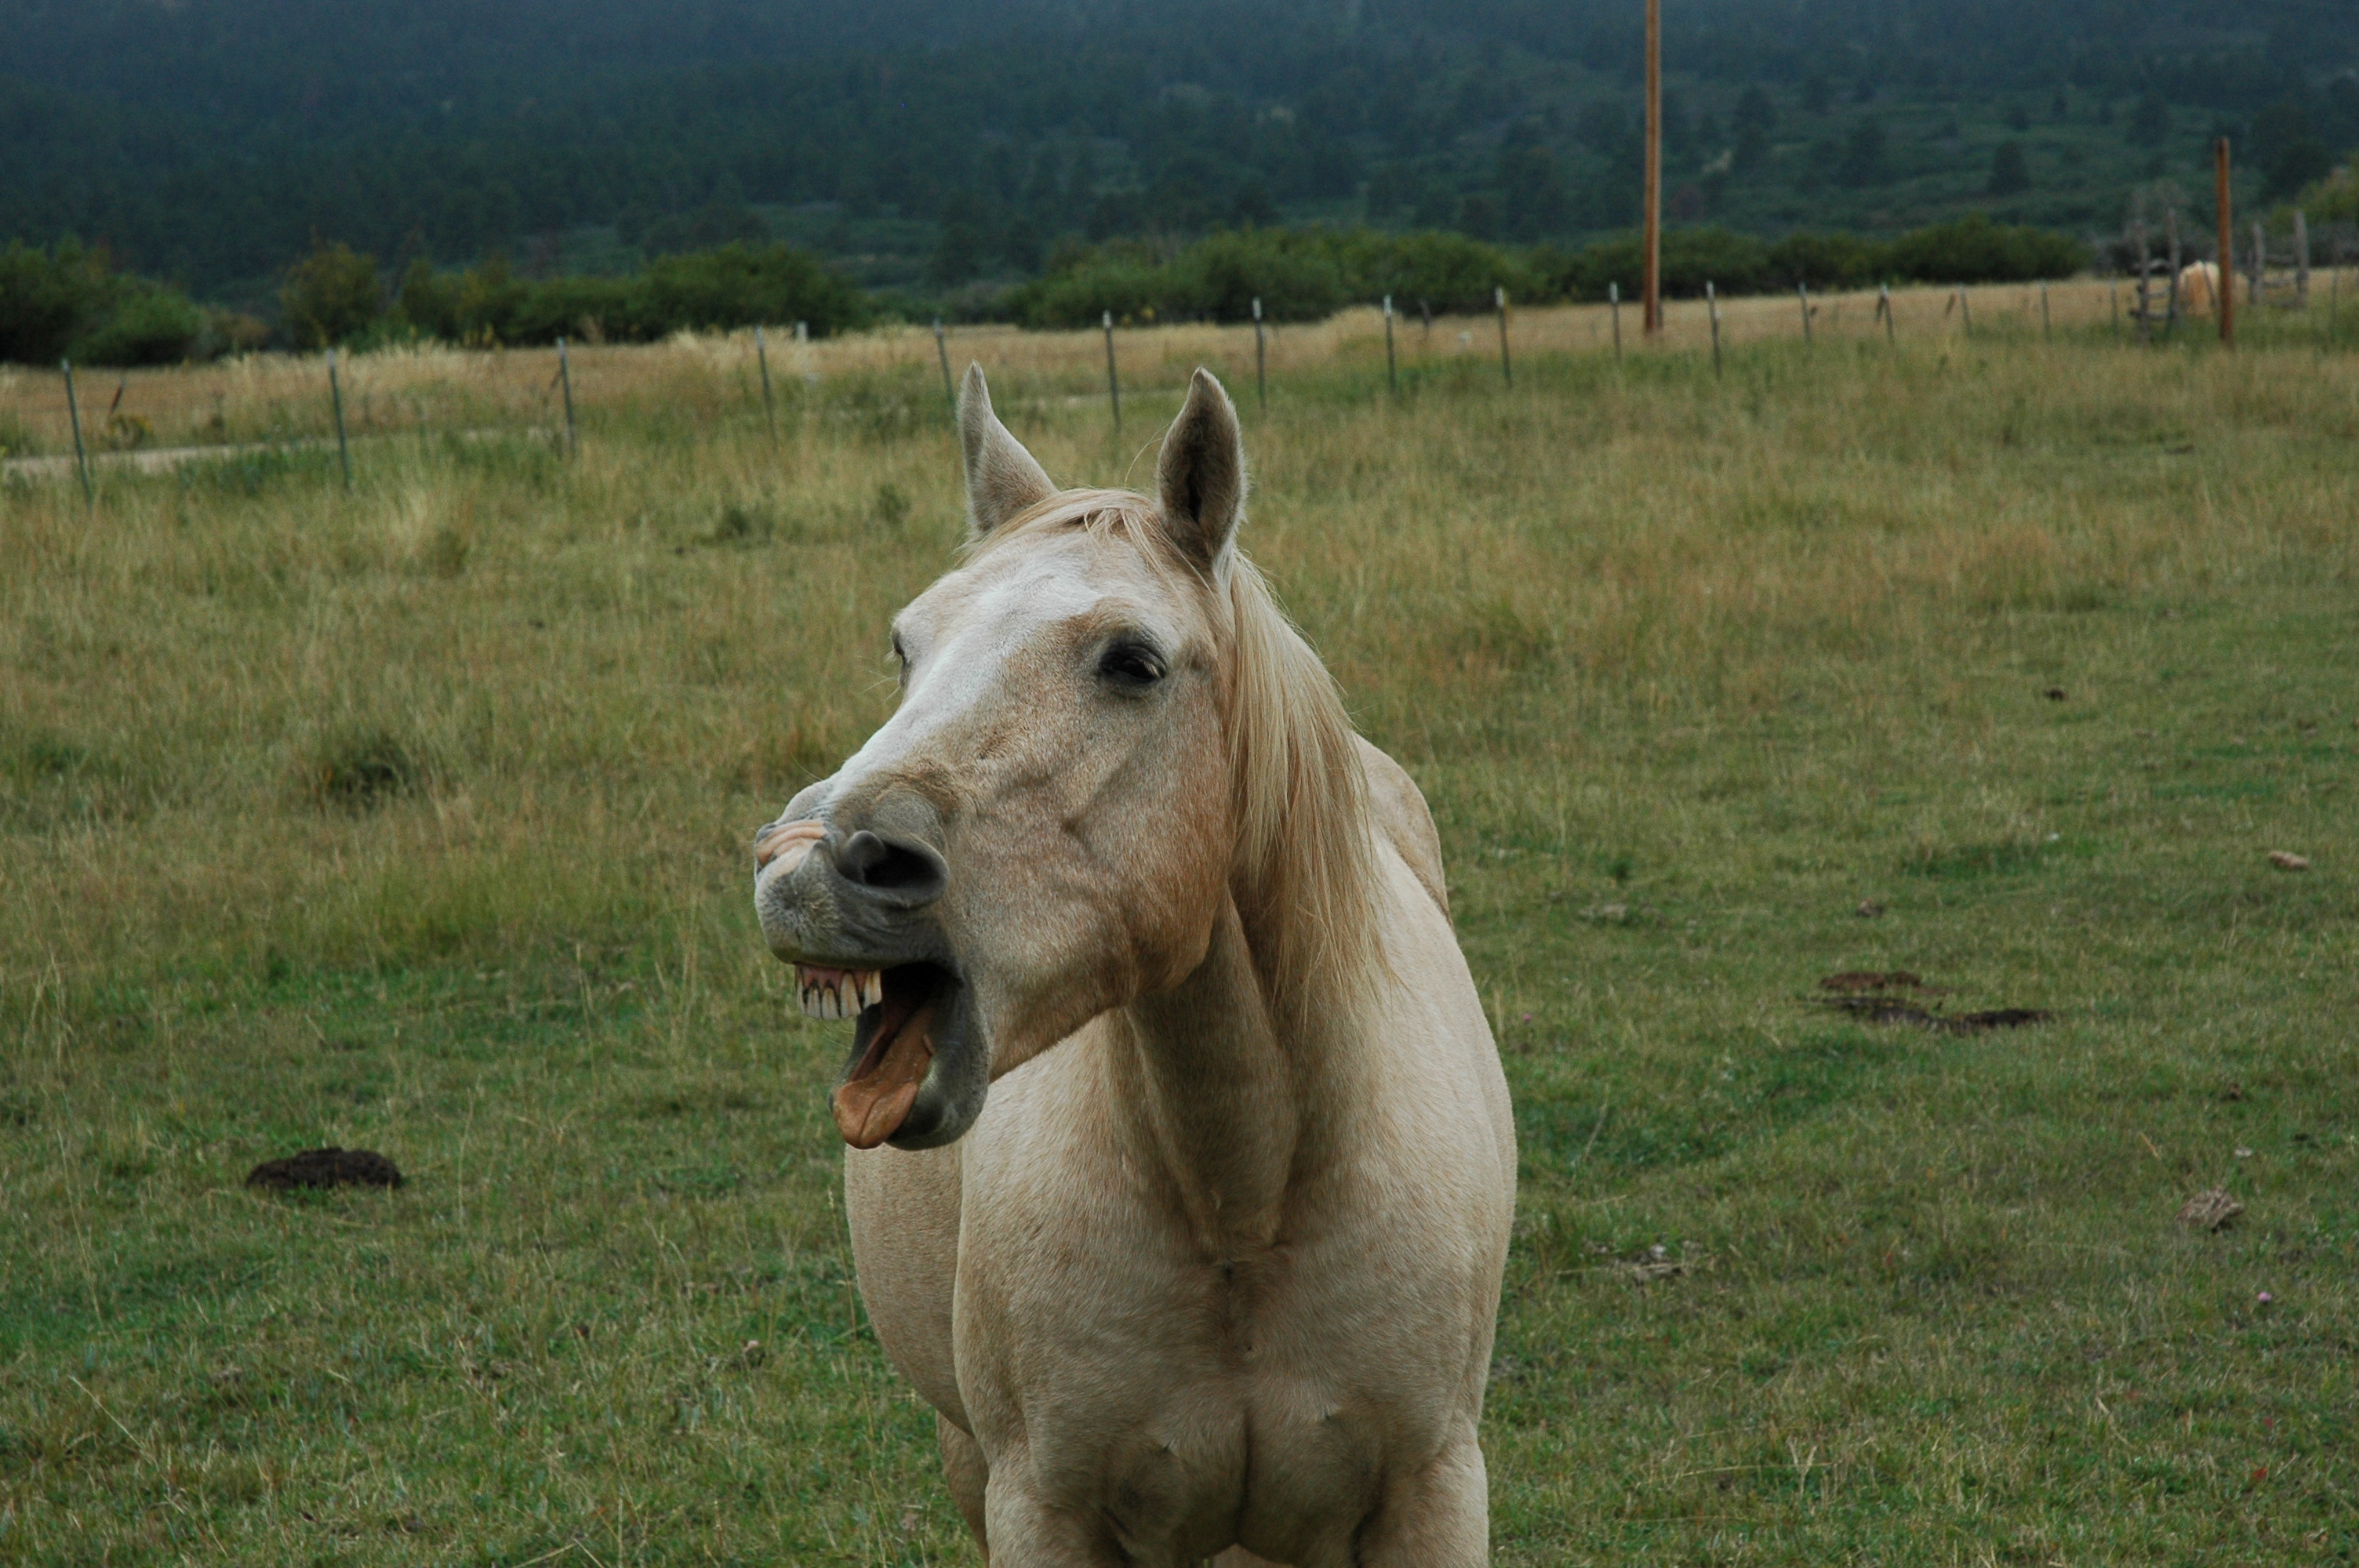
horse, animals, equestrian, field, scenic, grass, ranch, farm, nature, mammal, vertebrate, hair, mane, pasture, grassland, snout, ecoregion, mare, terrestrial animal, stallion, rural area, pack animal, meadow, mustang horse, landscape, steppe, wildlife, livestock